Tobin Frank

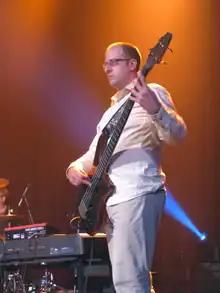
Tobin performing with Spirit of the West, 2010

Tobin Frank is a Canadian musician, who records, performs and tours with the bands Spirit of the West and The Paperboys. Primarily a bass guitarist, Frank also plays some accordion and keyboard parts.